The Return of the Prodigal Son (Preti, Palazzo Reale)

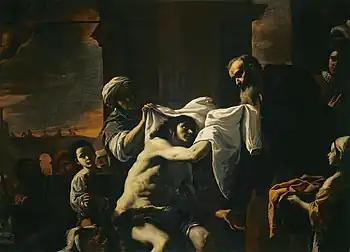
"The Return of the Prodigal Son" (c. 1658) by Mattia Preti

The Return of the Prodigal Son is a c. 1658 oil on canvas painting by Mattia Preti, now in the Royal Palace of Naples.